Sidney Nolan

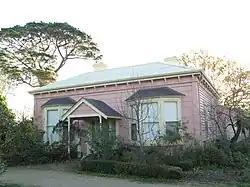
Heide I, where Nolan painted the majority of his early Ned Kelly works

Nolan was a close friend of the arts patrons John and Sunday Reed, and is regarded as one of the leading figures of the so-called "Heide Circle" that also included Albert Tucker, Joy Hester, Arthur Boyd and John Perceval. Boyd and Perceval were members of the Boyd artistic family who were centred at "Open Country", Murrumbeena.